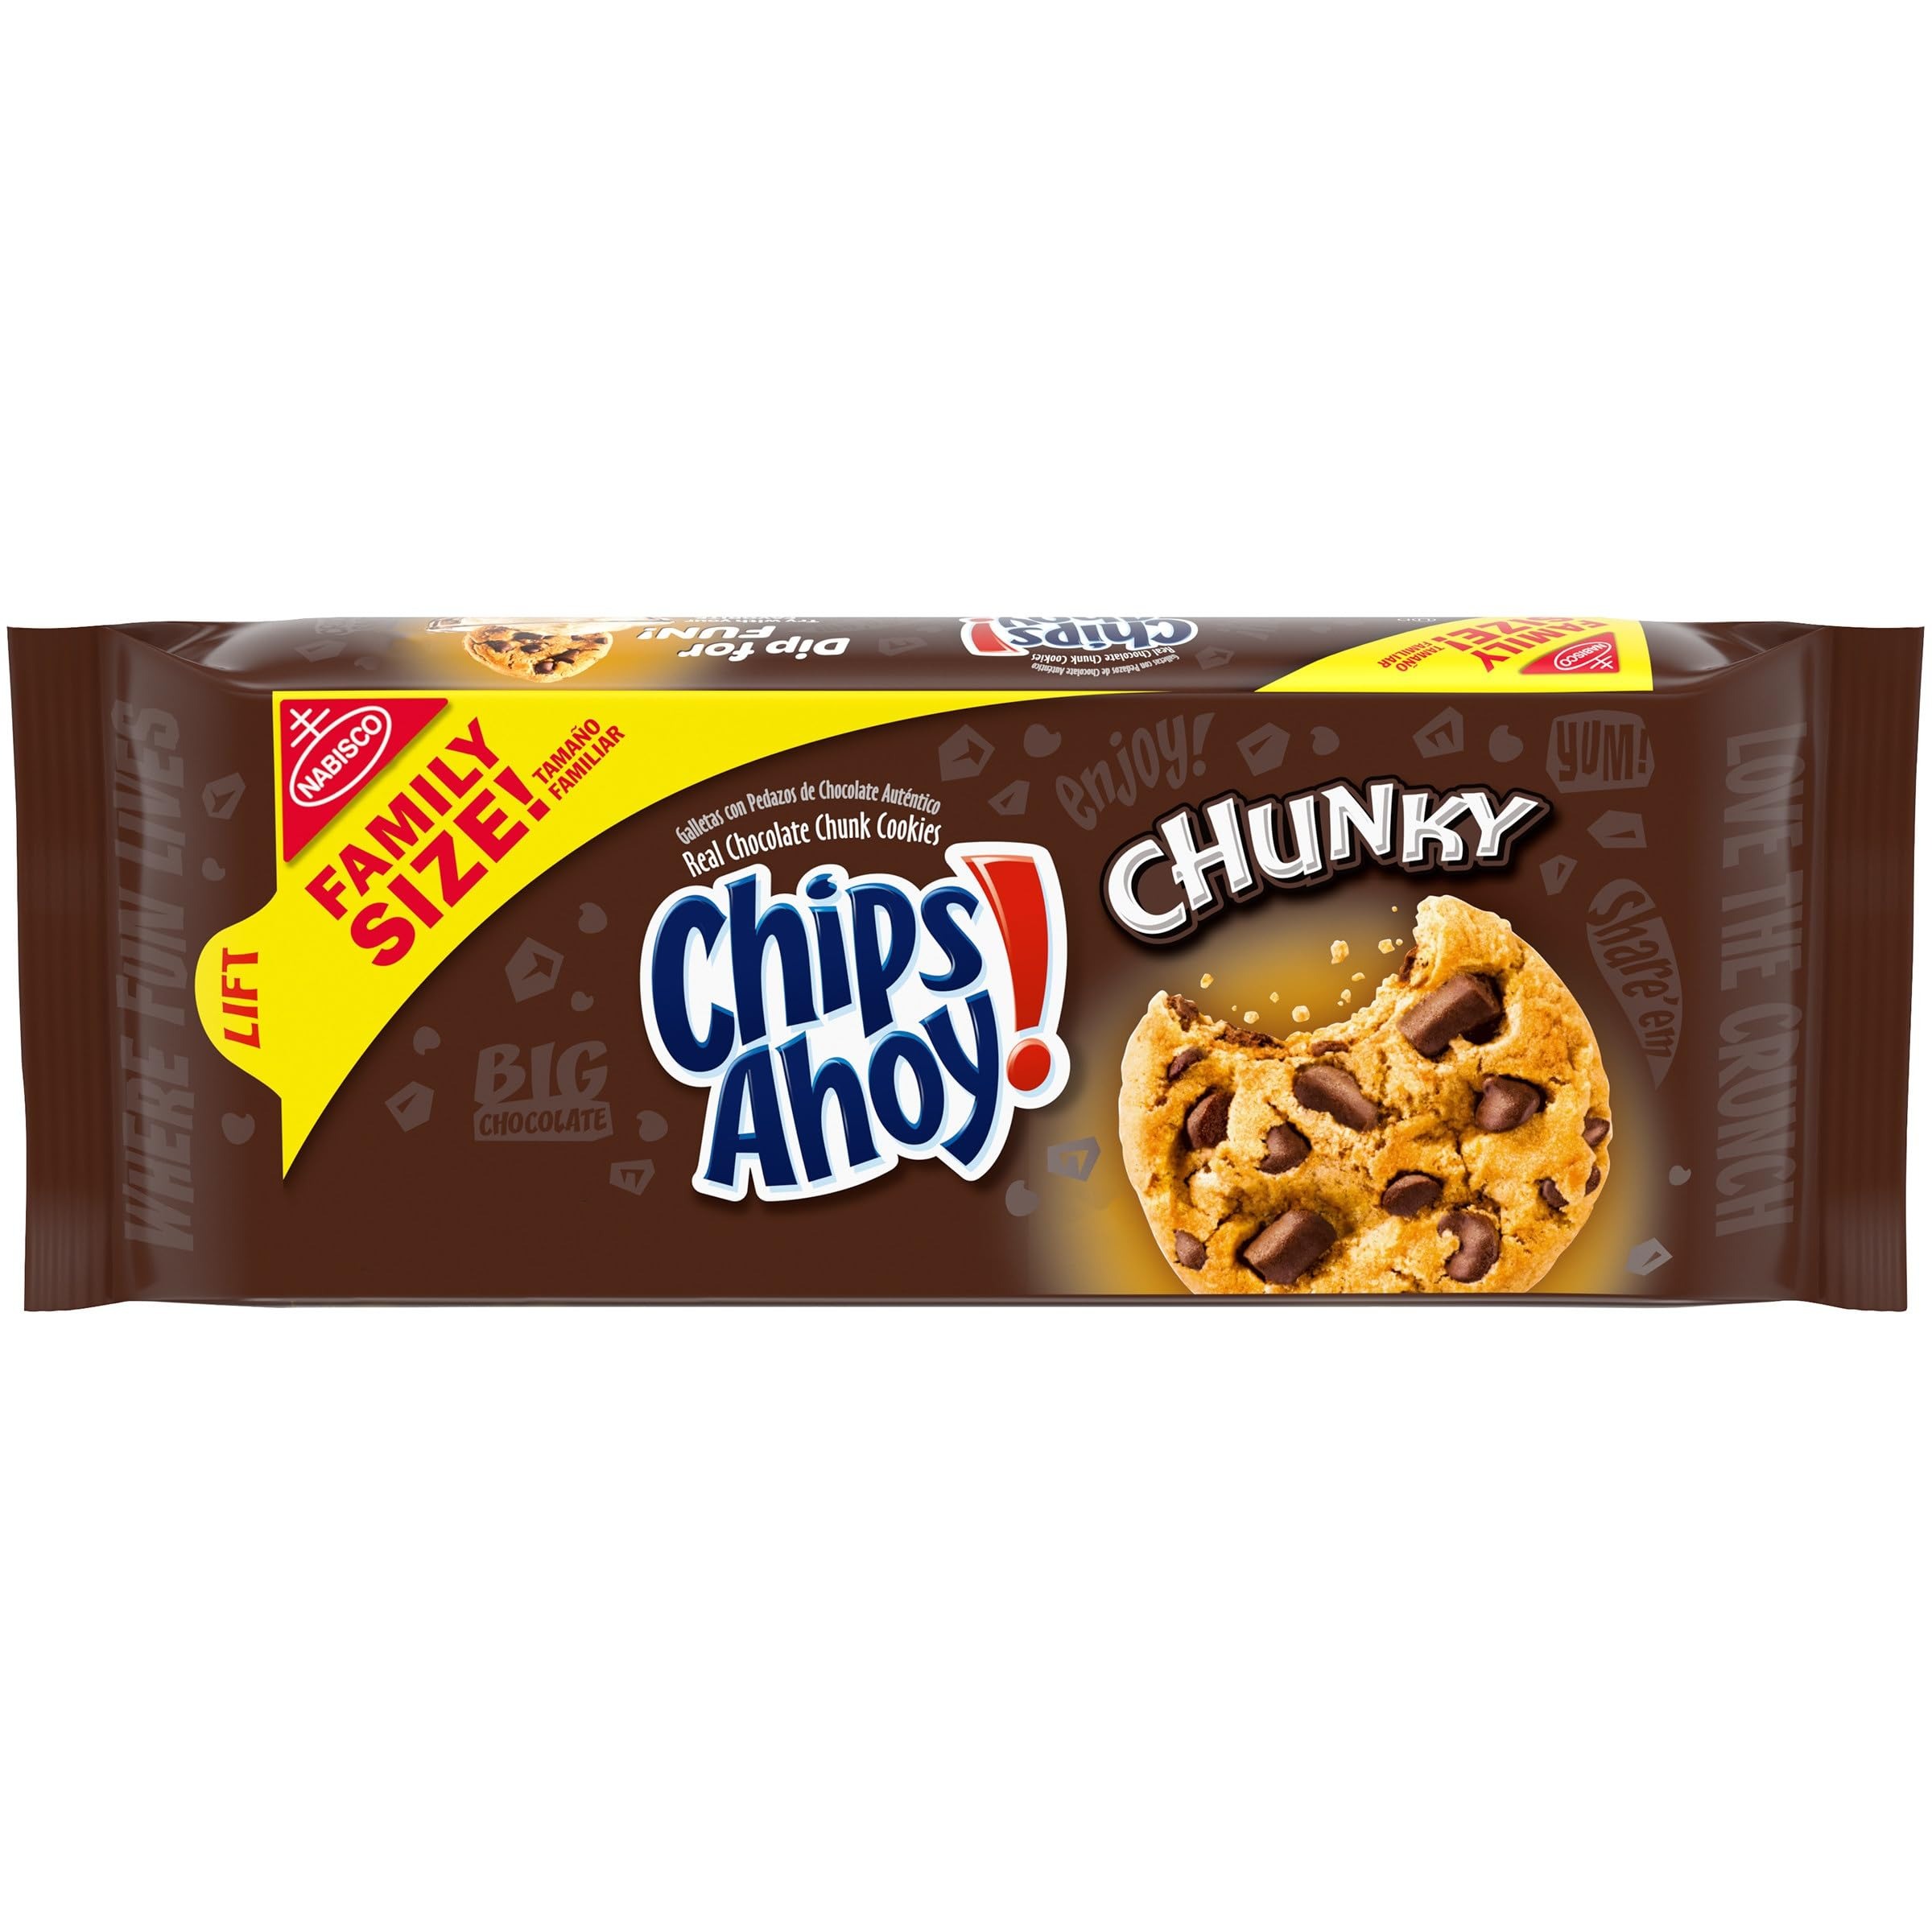
Item Name: CHIPS AHOY! Chunky Chocolate Chip Cookies, Family Size, 18 oz
Bullet Point 1: One 18 oz package of CHIPS AHOY! Chunky Chocolate Chip Cookies (packaging may vary)
Bullet Point 2: Chocolate chip cookies made with real chocolate chunks
Bullet Point 3: Classic cookies baked until perfectly crunchy
Bullet Point 4: Enjoy these chocolate chunk cookies as a treat at school, work or home
Bullet Point 5: Family size cookie pack is perfect for sharing with friends and family or serving as party favors
Value: 18.0
Unit: Ounce

Price: 4.99